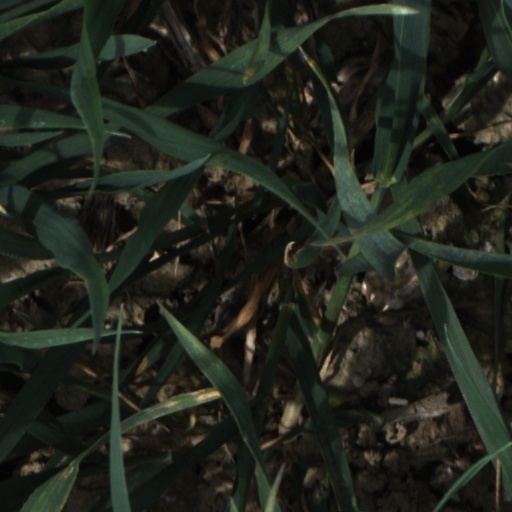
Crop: wheat